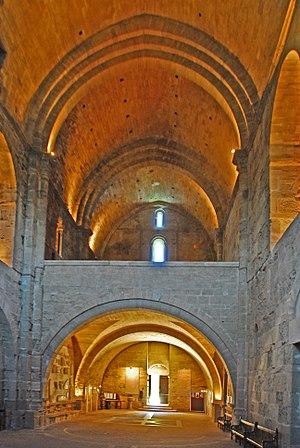
St-Pierre-et-St-Paul de Maguelone, tribune et nef, vues depuis chœur